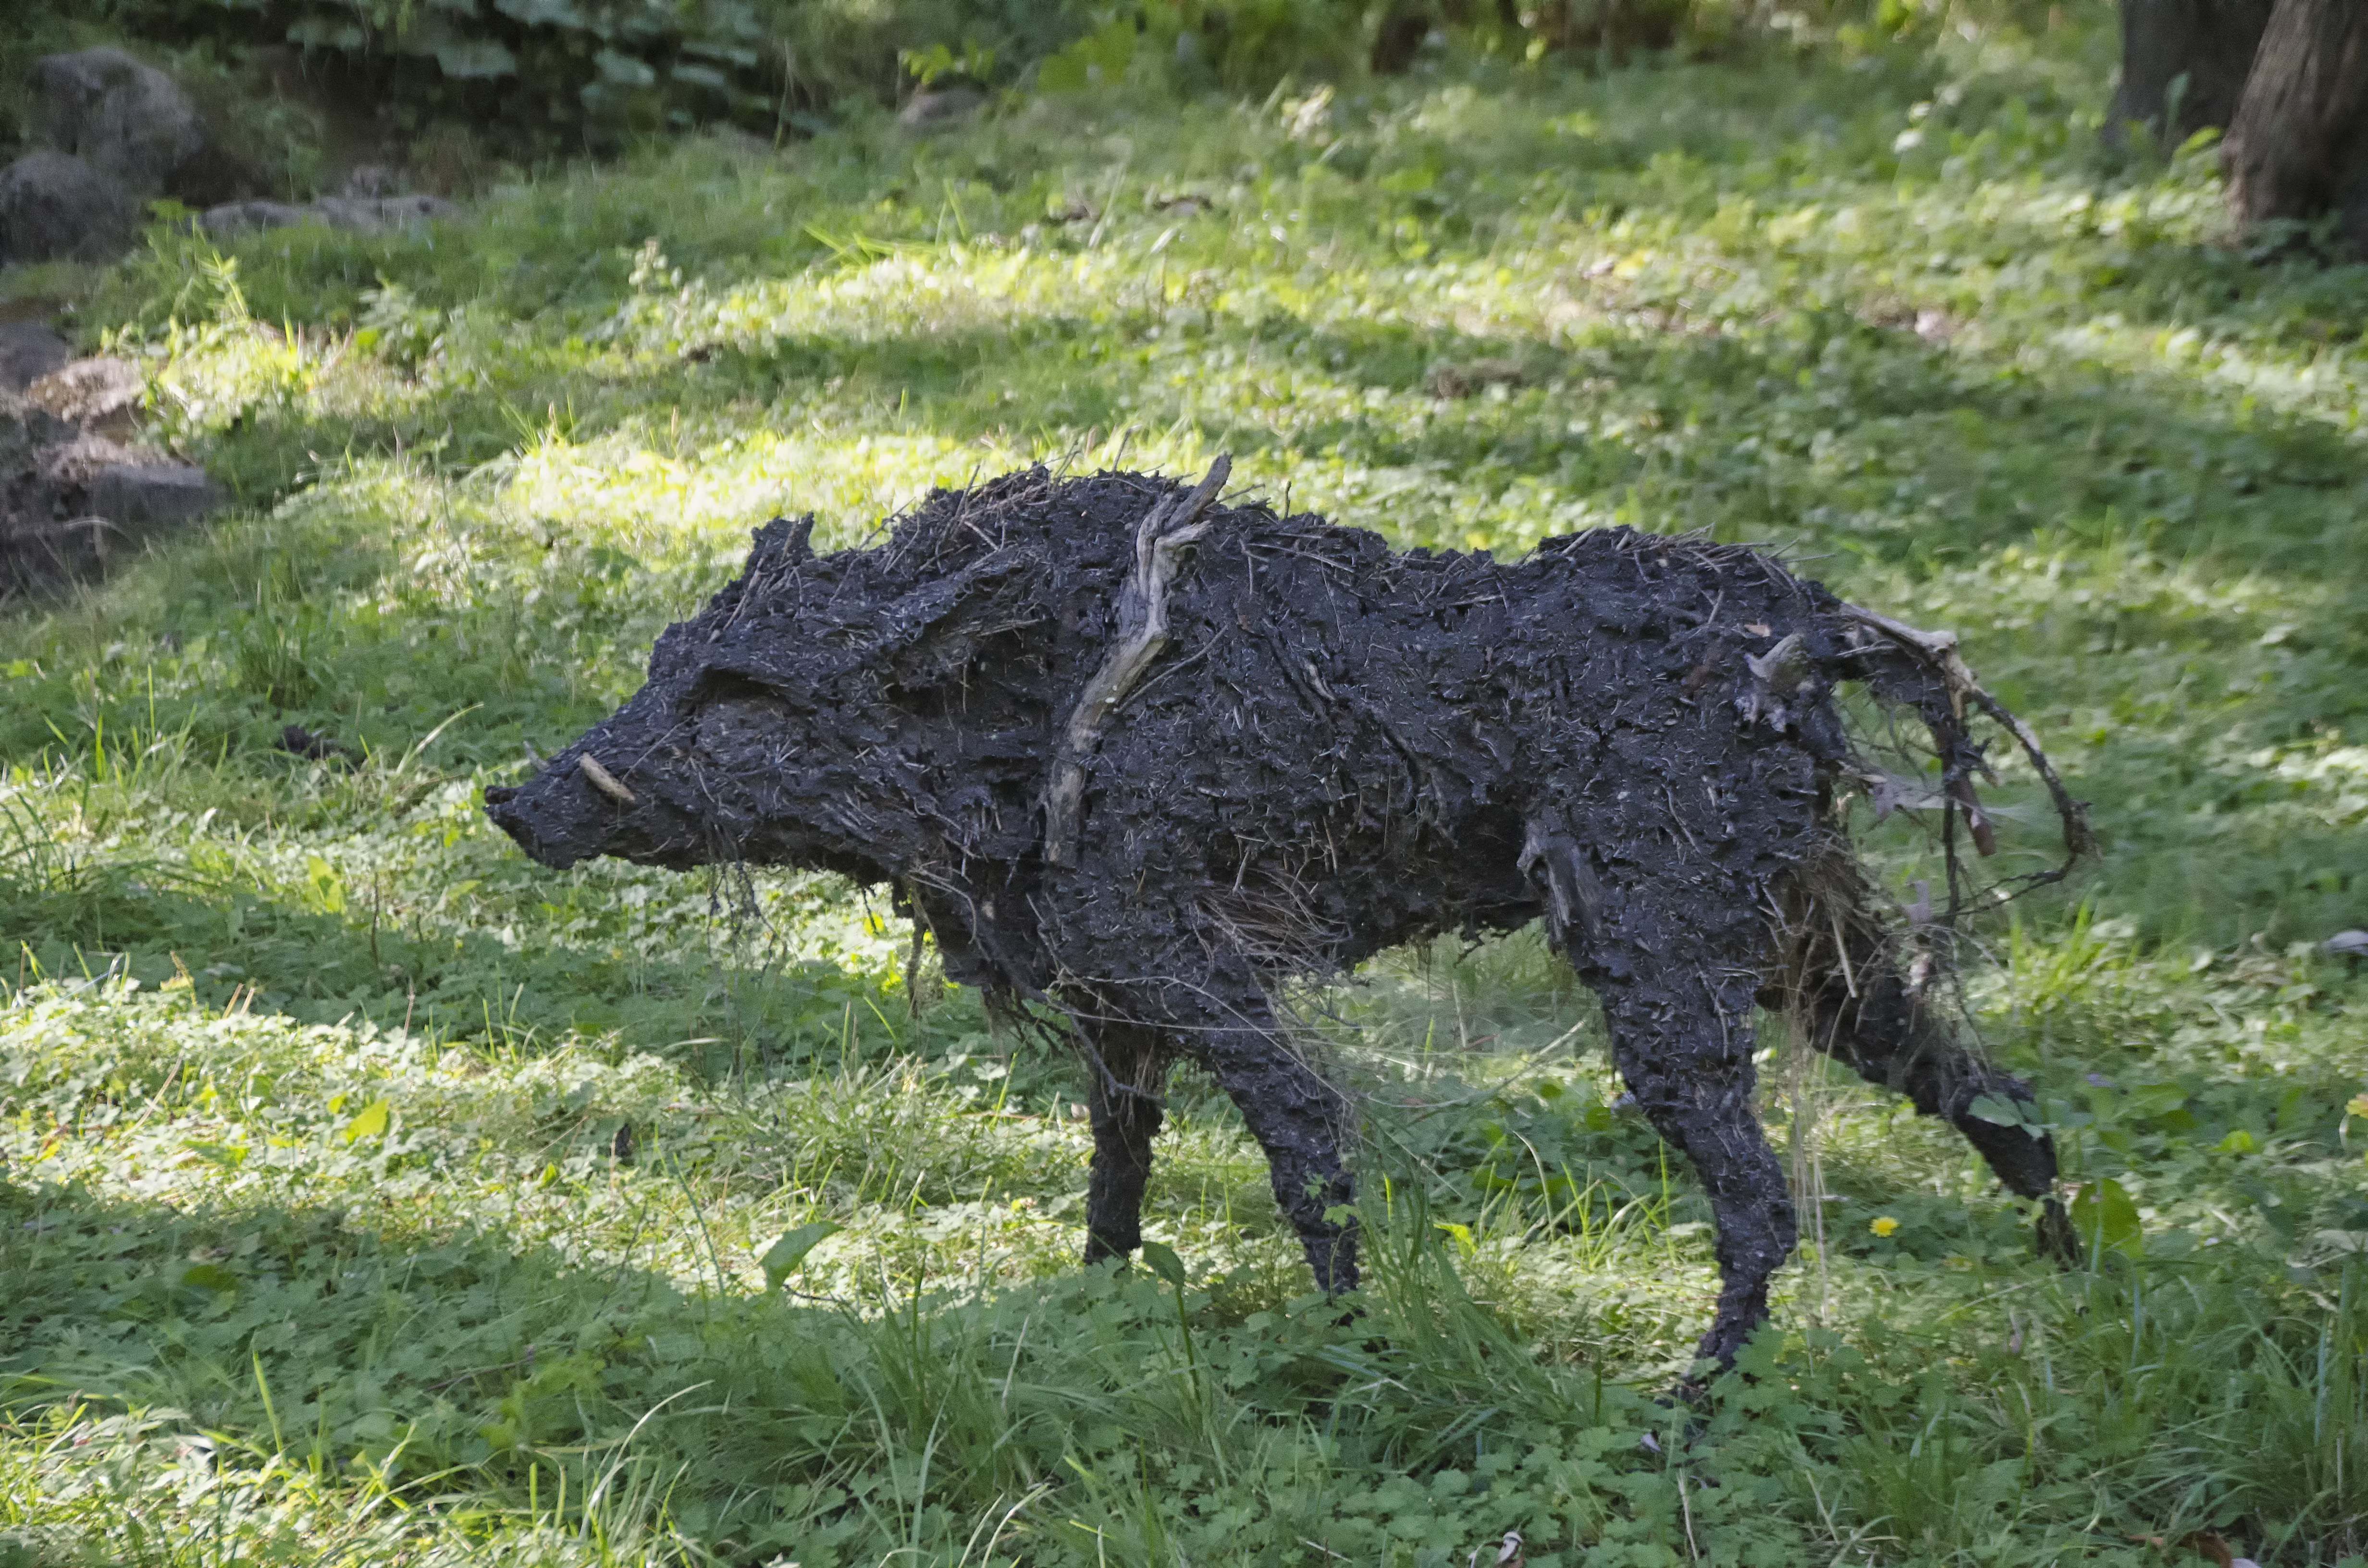
grass, city, dog, wildlife, mammal, fauna, de, of, canada, vertebrate, quebec, montreal, ville, dog like mammal